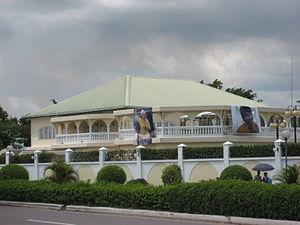
Une des villas de la famille Sassou à Oyo, Cuvette centrale, Rép. du Congo, arborant des portraits d'Edith Bongo à l'occasion de son décès.
Oyo est une ville de la République du Congo, située dans le département de la Cuvette, chef-lieu du district homonyme, située à plus de 400 km de Brazzaville et à 5 km de Edou.